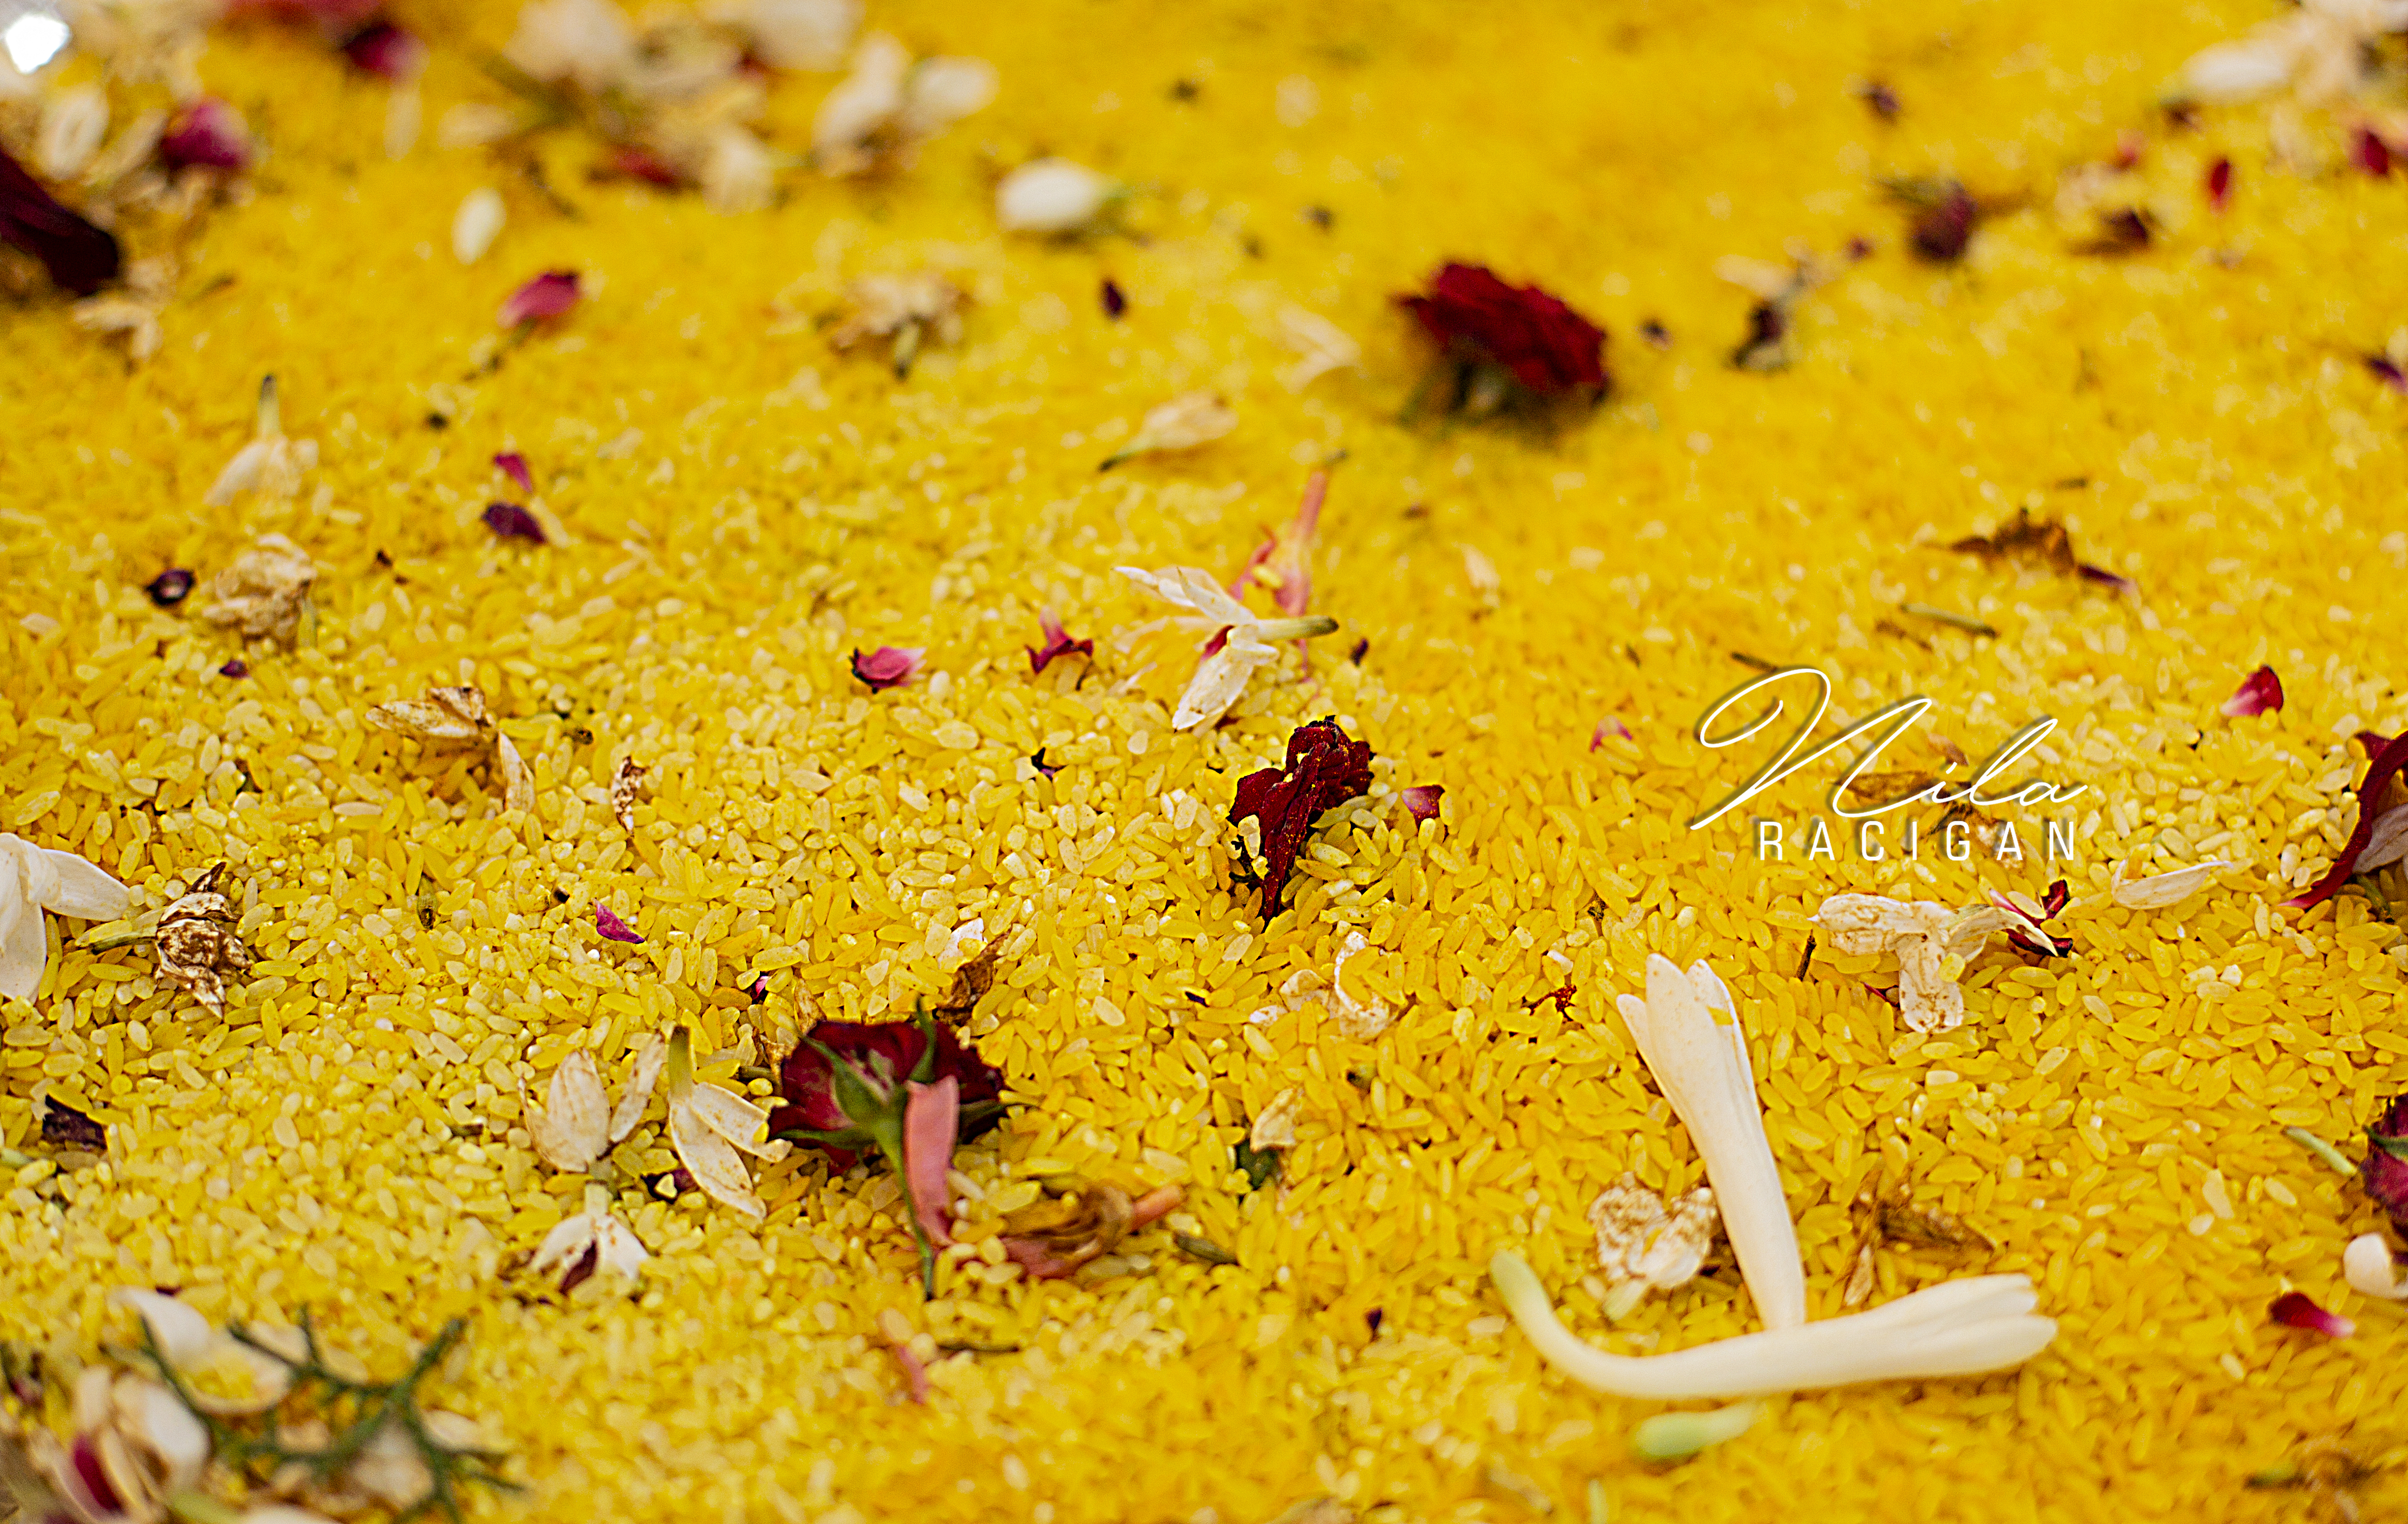
indian, culture, dish, cuisine, yellow, food, indian cuisine, ingredient, recipe, produce